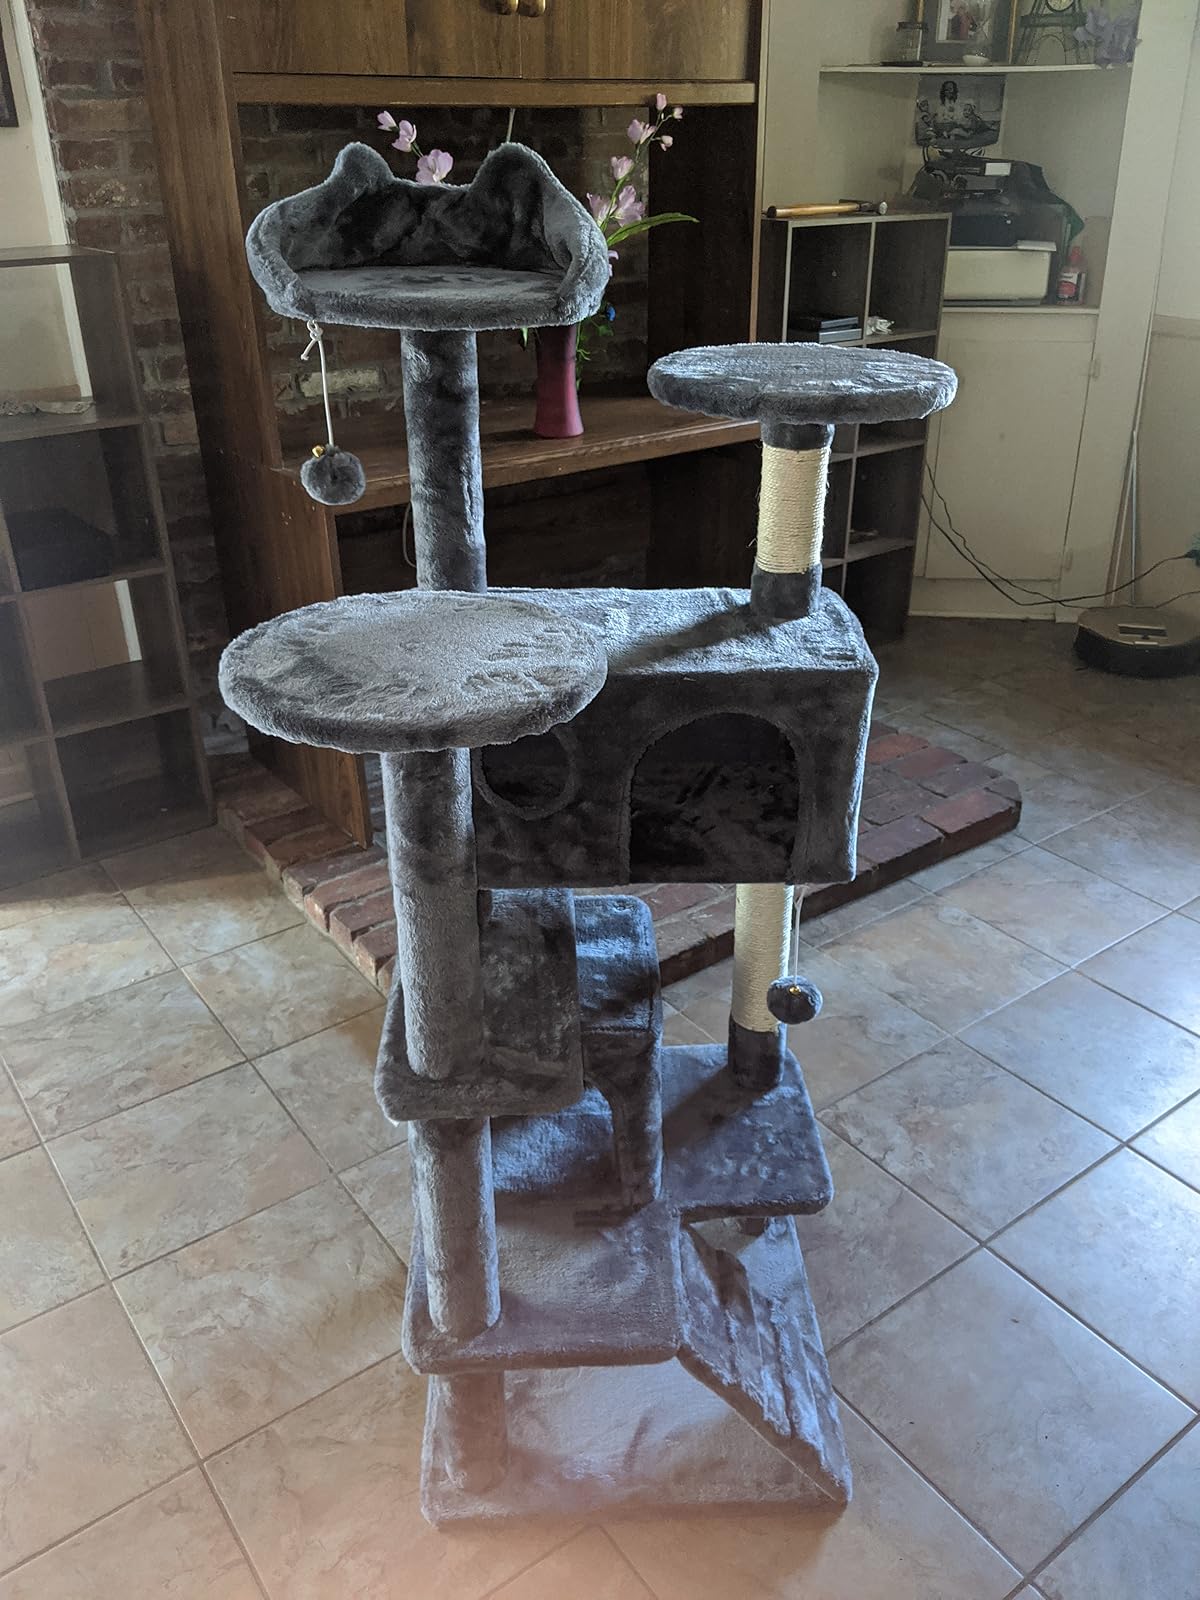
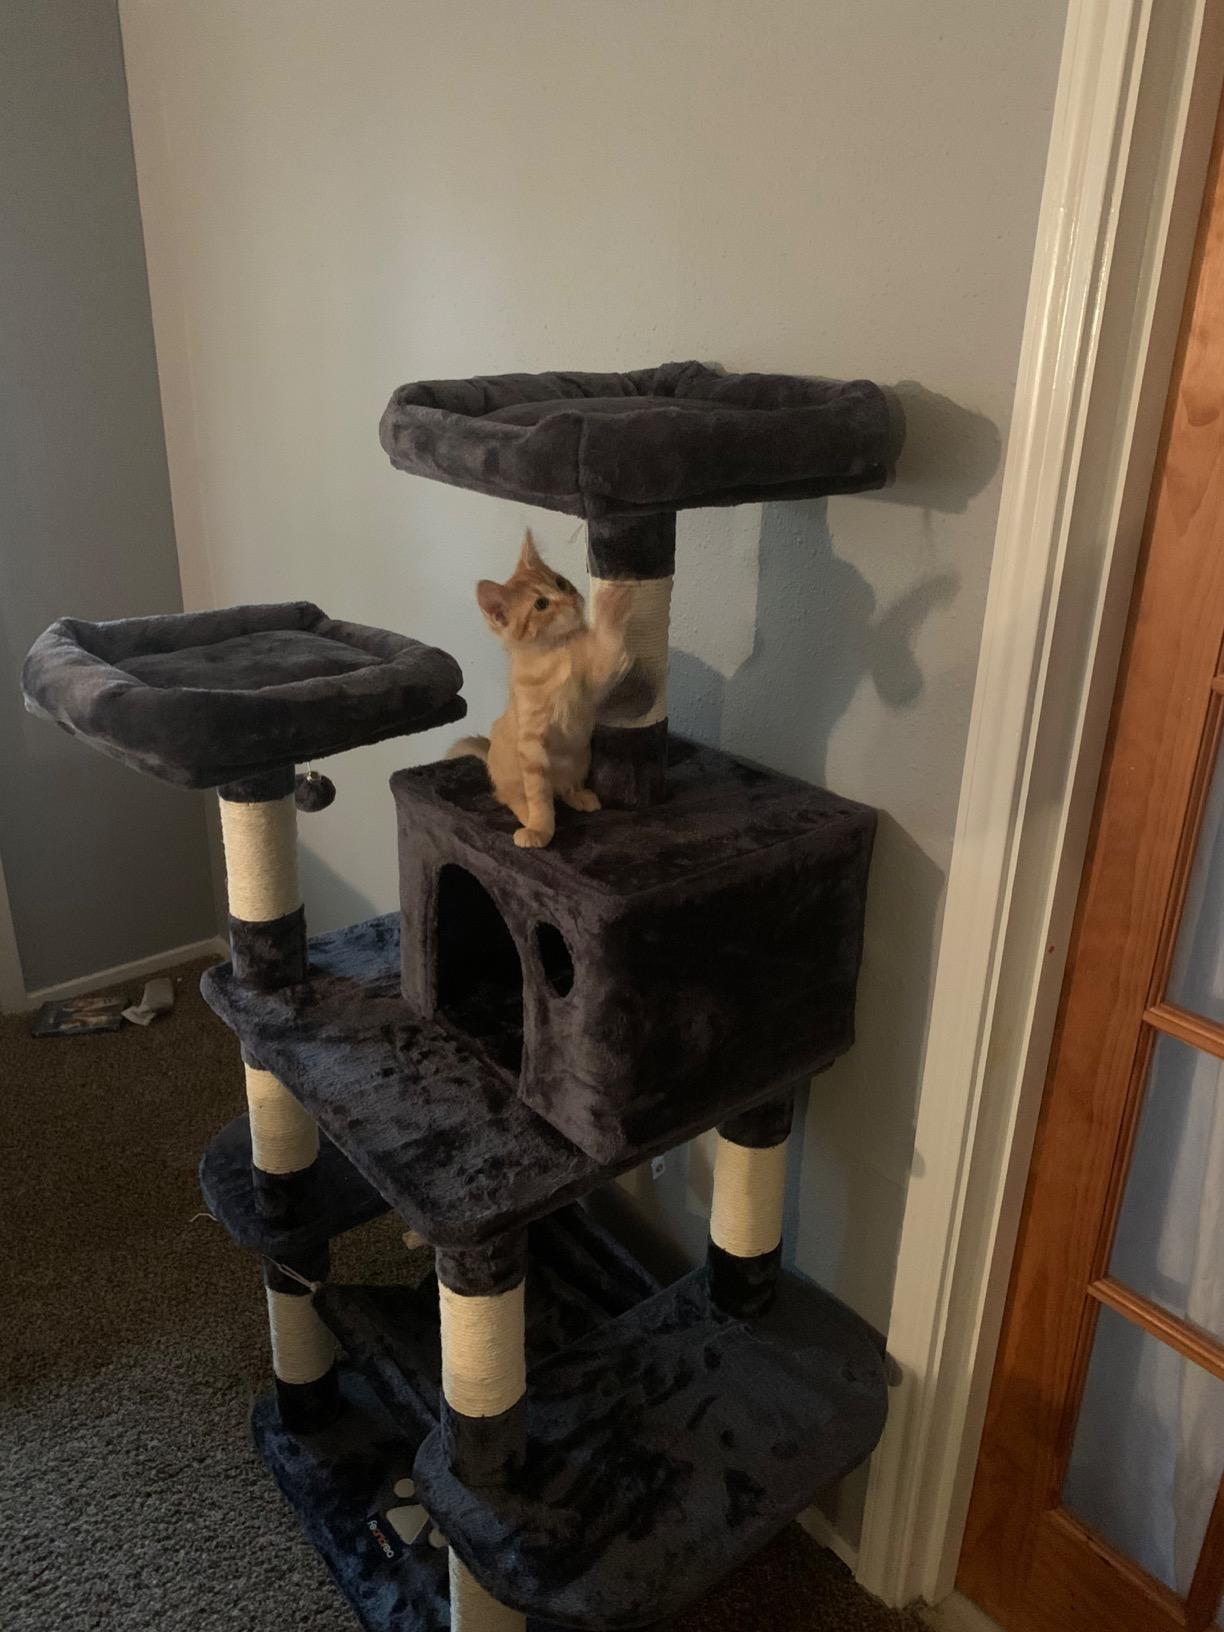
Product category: items_cat tree
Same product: no